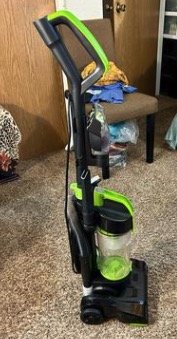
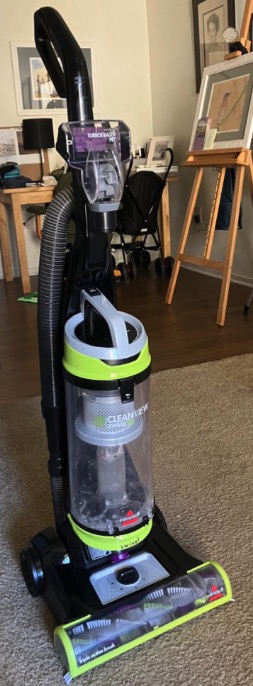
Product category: items_vacuum
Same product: no